GE Dash 9-40C

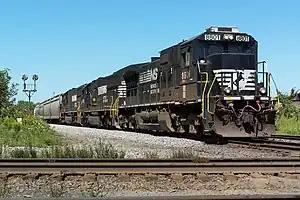
Norfolk Southern 8801, which has since been rebuilt as AC44C6M 4014

The GE Dash 9-40C, also called a C40-9, was a diesel locomotive that was built by GE Transportation Systems of Erie, Pennsylvania, between January 1995 and March 1995. The C40-9 was equipped with the 16-cylinder 7FDL-16 prime mover which is rated at a lower power than the GE Dash 9-44CW that debuted a year earlier in 1994. It featured GE's direct current B13B traction motors.